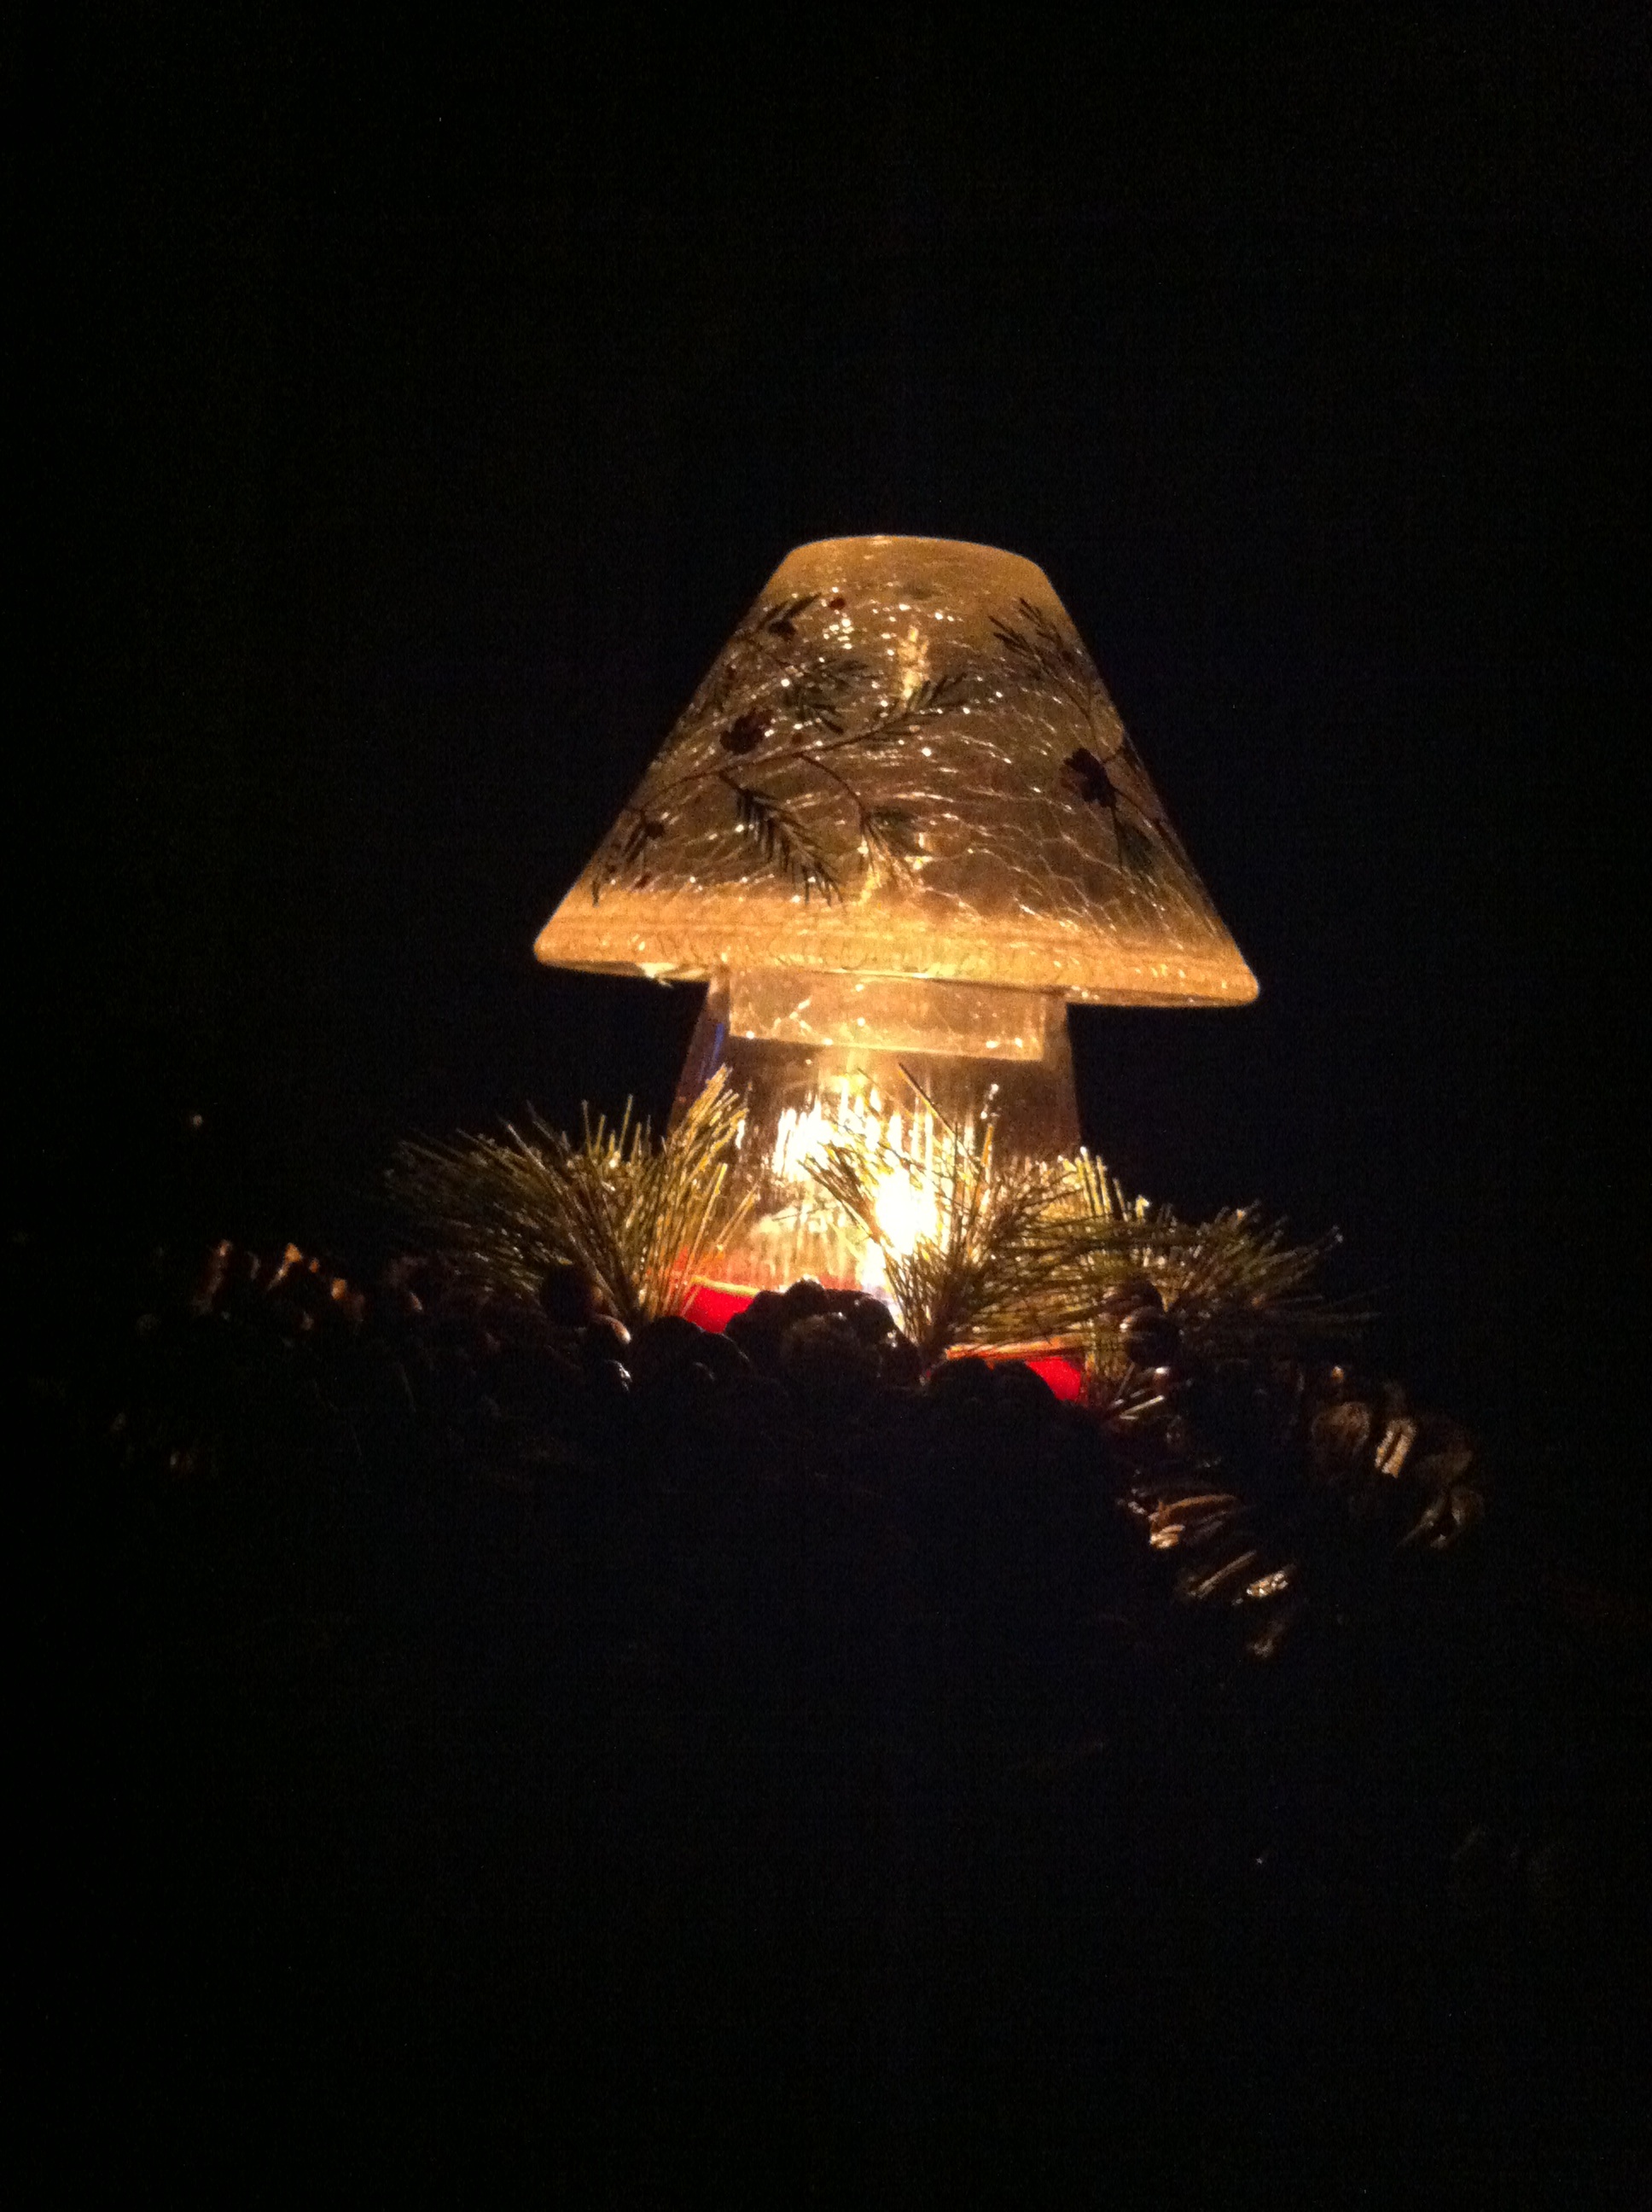
light, night, tranquil, romantic, darkness, candle, lighting, illuminated, burn